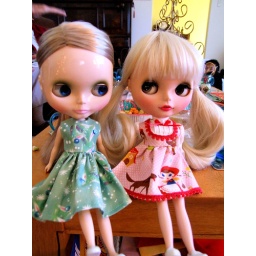
Most of the pics I took of the girls near the tree didn't work out, bad lighting.